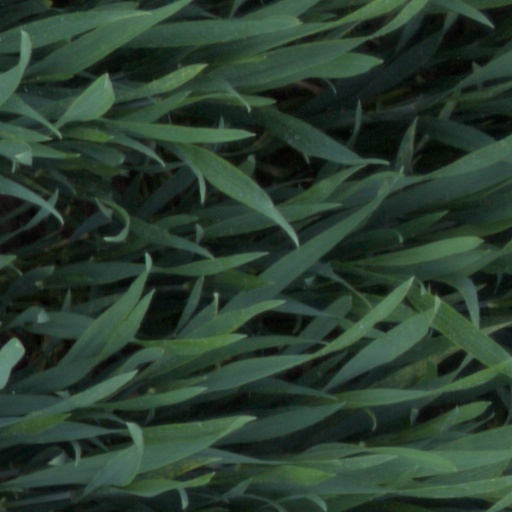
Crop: wheat